List of birds of Moldova

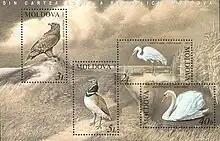

This is a list of the bird species recorded in Moldova. The avifauna of Moldova include a total of 339 species, none of which are endemic.